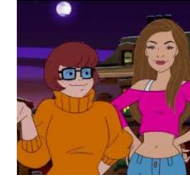
Portrait style: Cartoon Portrait